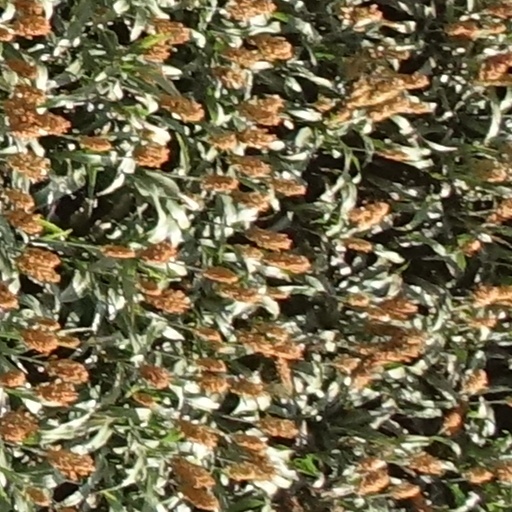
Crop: sorghum